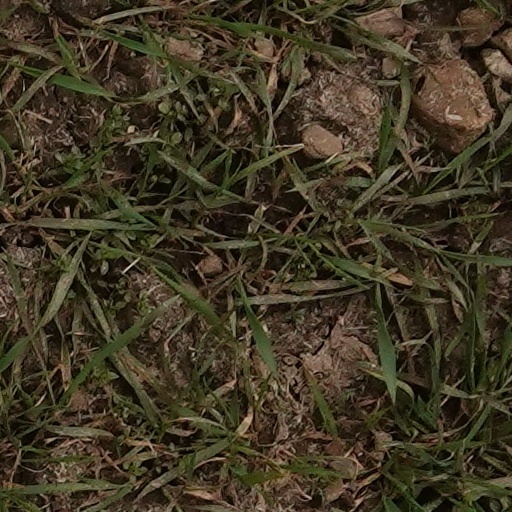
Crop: wheat